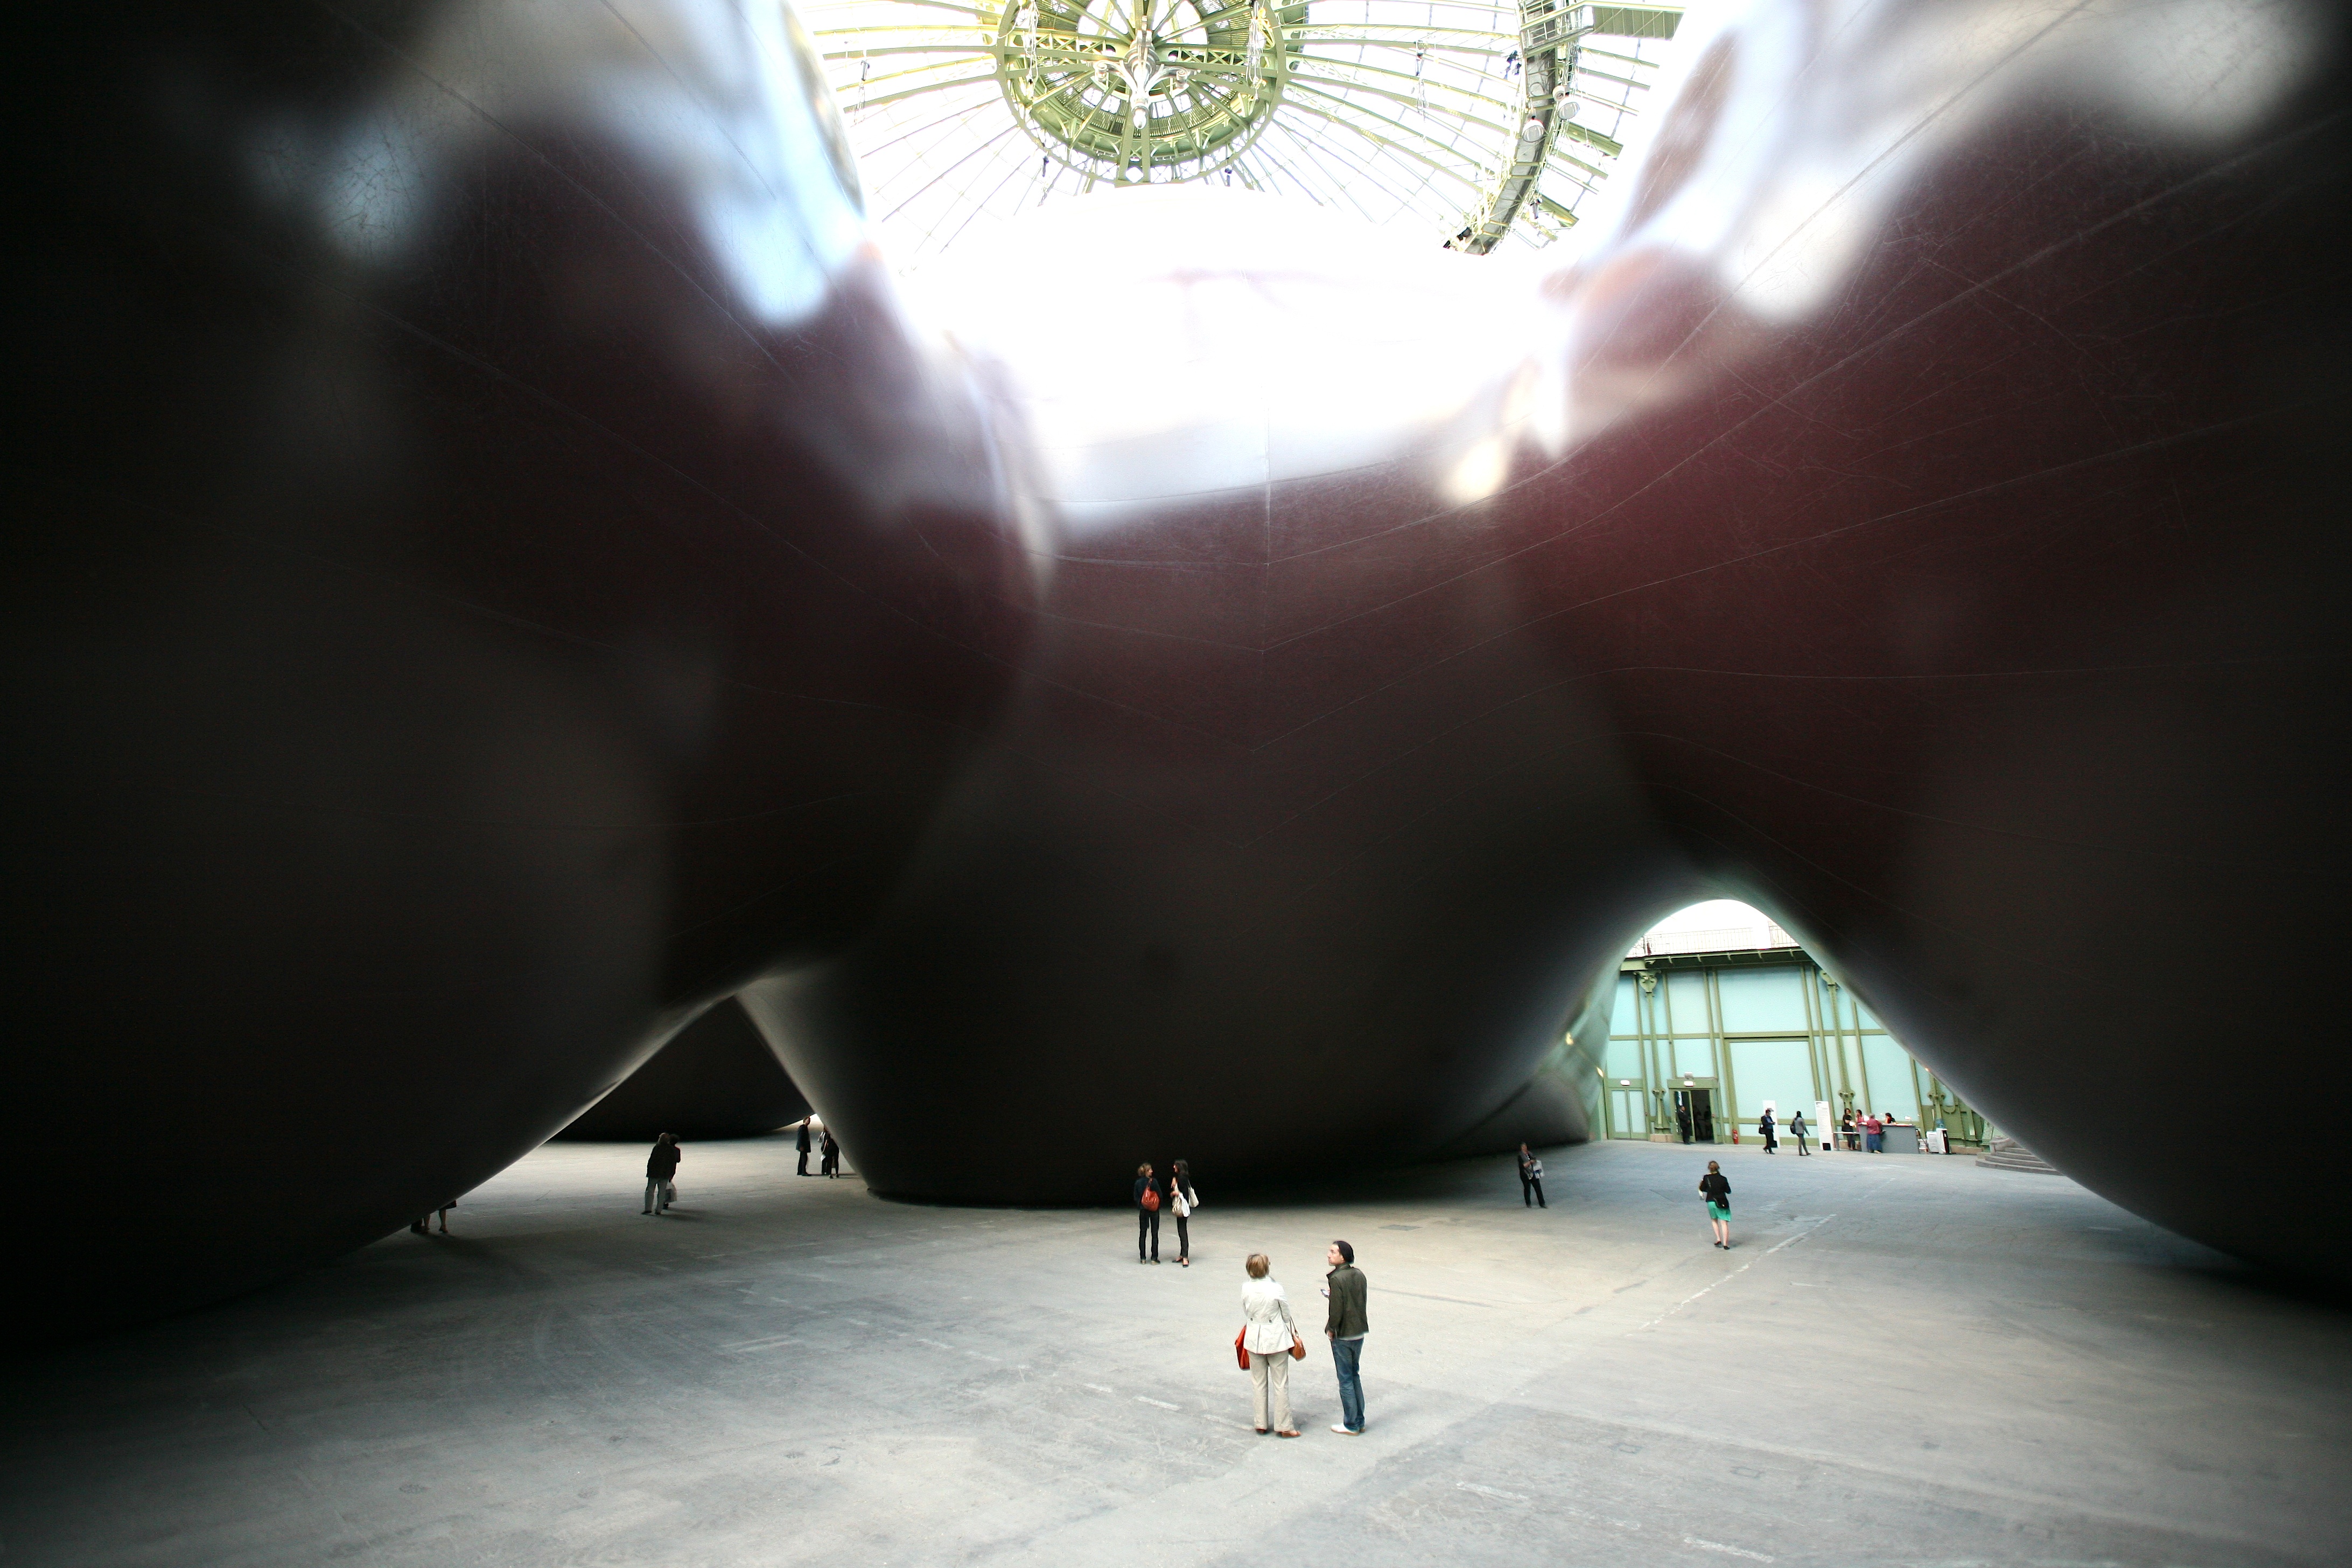
light, white, photography, sunlight, paris, color, darkness, black, artwork, sculpture, art, exposition, photograph, snapshot, image, exhibition, shape, anishkapoor, contemporaryart, leviathan, grandpalais, monumenta, fisheye lens